Geelong

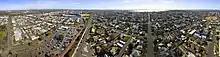
Aerial panorama of Geelong facing the bay. Taken August 2018.

The area of Geelong and the Bellarine Peninsula are the traditional lands of the Wadawurrung (Wathaurong) Indigenous Australian tribe. The first non-Indigenous person recorded as visiting the region was Lieutenant John Murray, who commanded the brig . After anchoring outside Port Phillip Heads (the narrow entrance to Port Phillip, onto which both Geelong and Melbourne now front), on 1 February 1802, he sent a small boat with six men to explore. Led by John Bowen, they explored the immediate area, returning to "Lady Nelson" on 4 February. On reporting favourable findings, "Lady Nelson" entered Port Phillip on 14 February, and did not leave until 12 March. During this time, Murray explored the Geelong area and, whilst on the far side of the bay, claimed the entire area for Britain. He named the bay Port King, after Philip Gidley King, then Governor of New South Wales. Governor King later renamed the bay Port Phillip after the first governor of New South Wales, Arthur Phillip. Arriving not long after Murray was Matthew Flinders, who entered Port Phillip on 27 April 1802. He charted the entire bay, including the Geelong area, believing he was the first to sight the huge expanse of water, but in a rush to reach Sydney before winter set in, he left Port Phillip on 3 May.